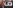
Number: 6